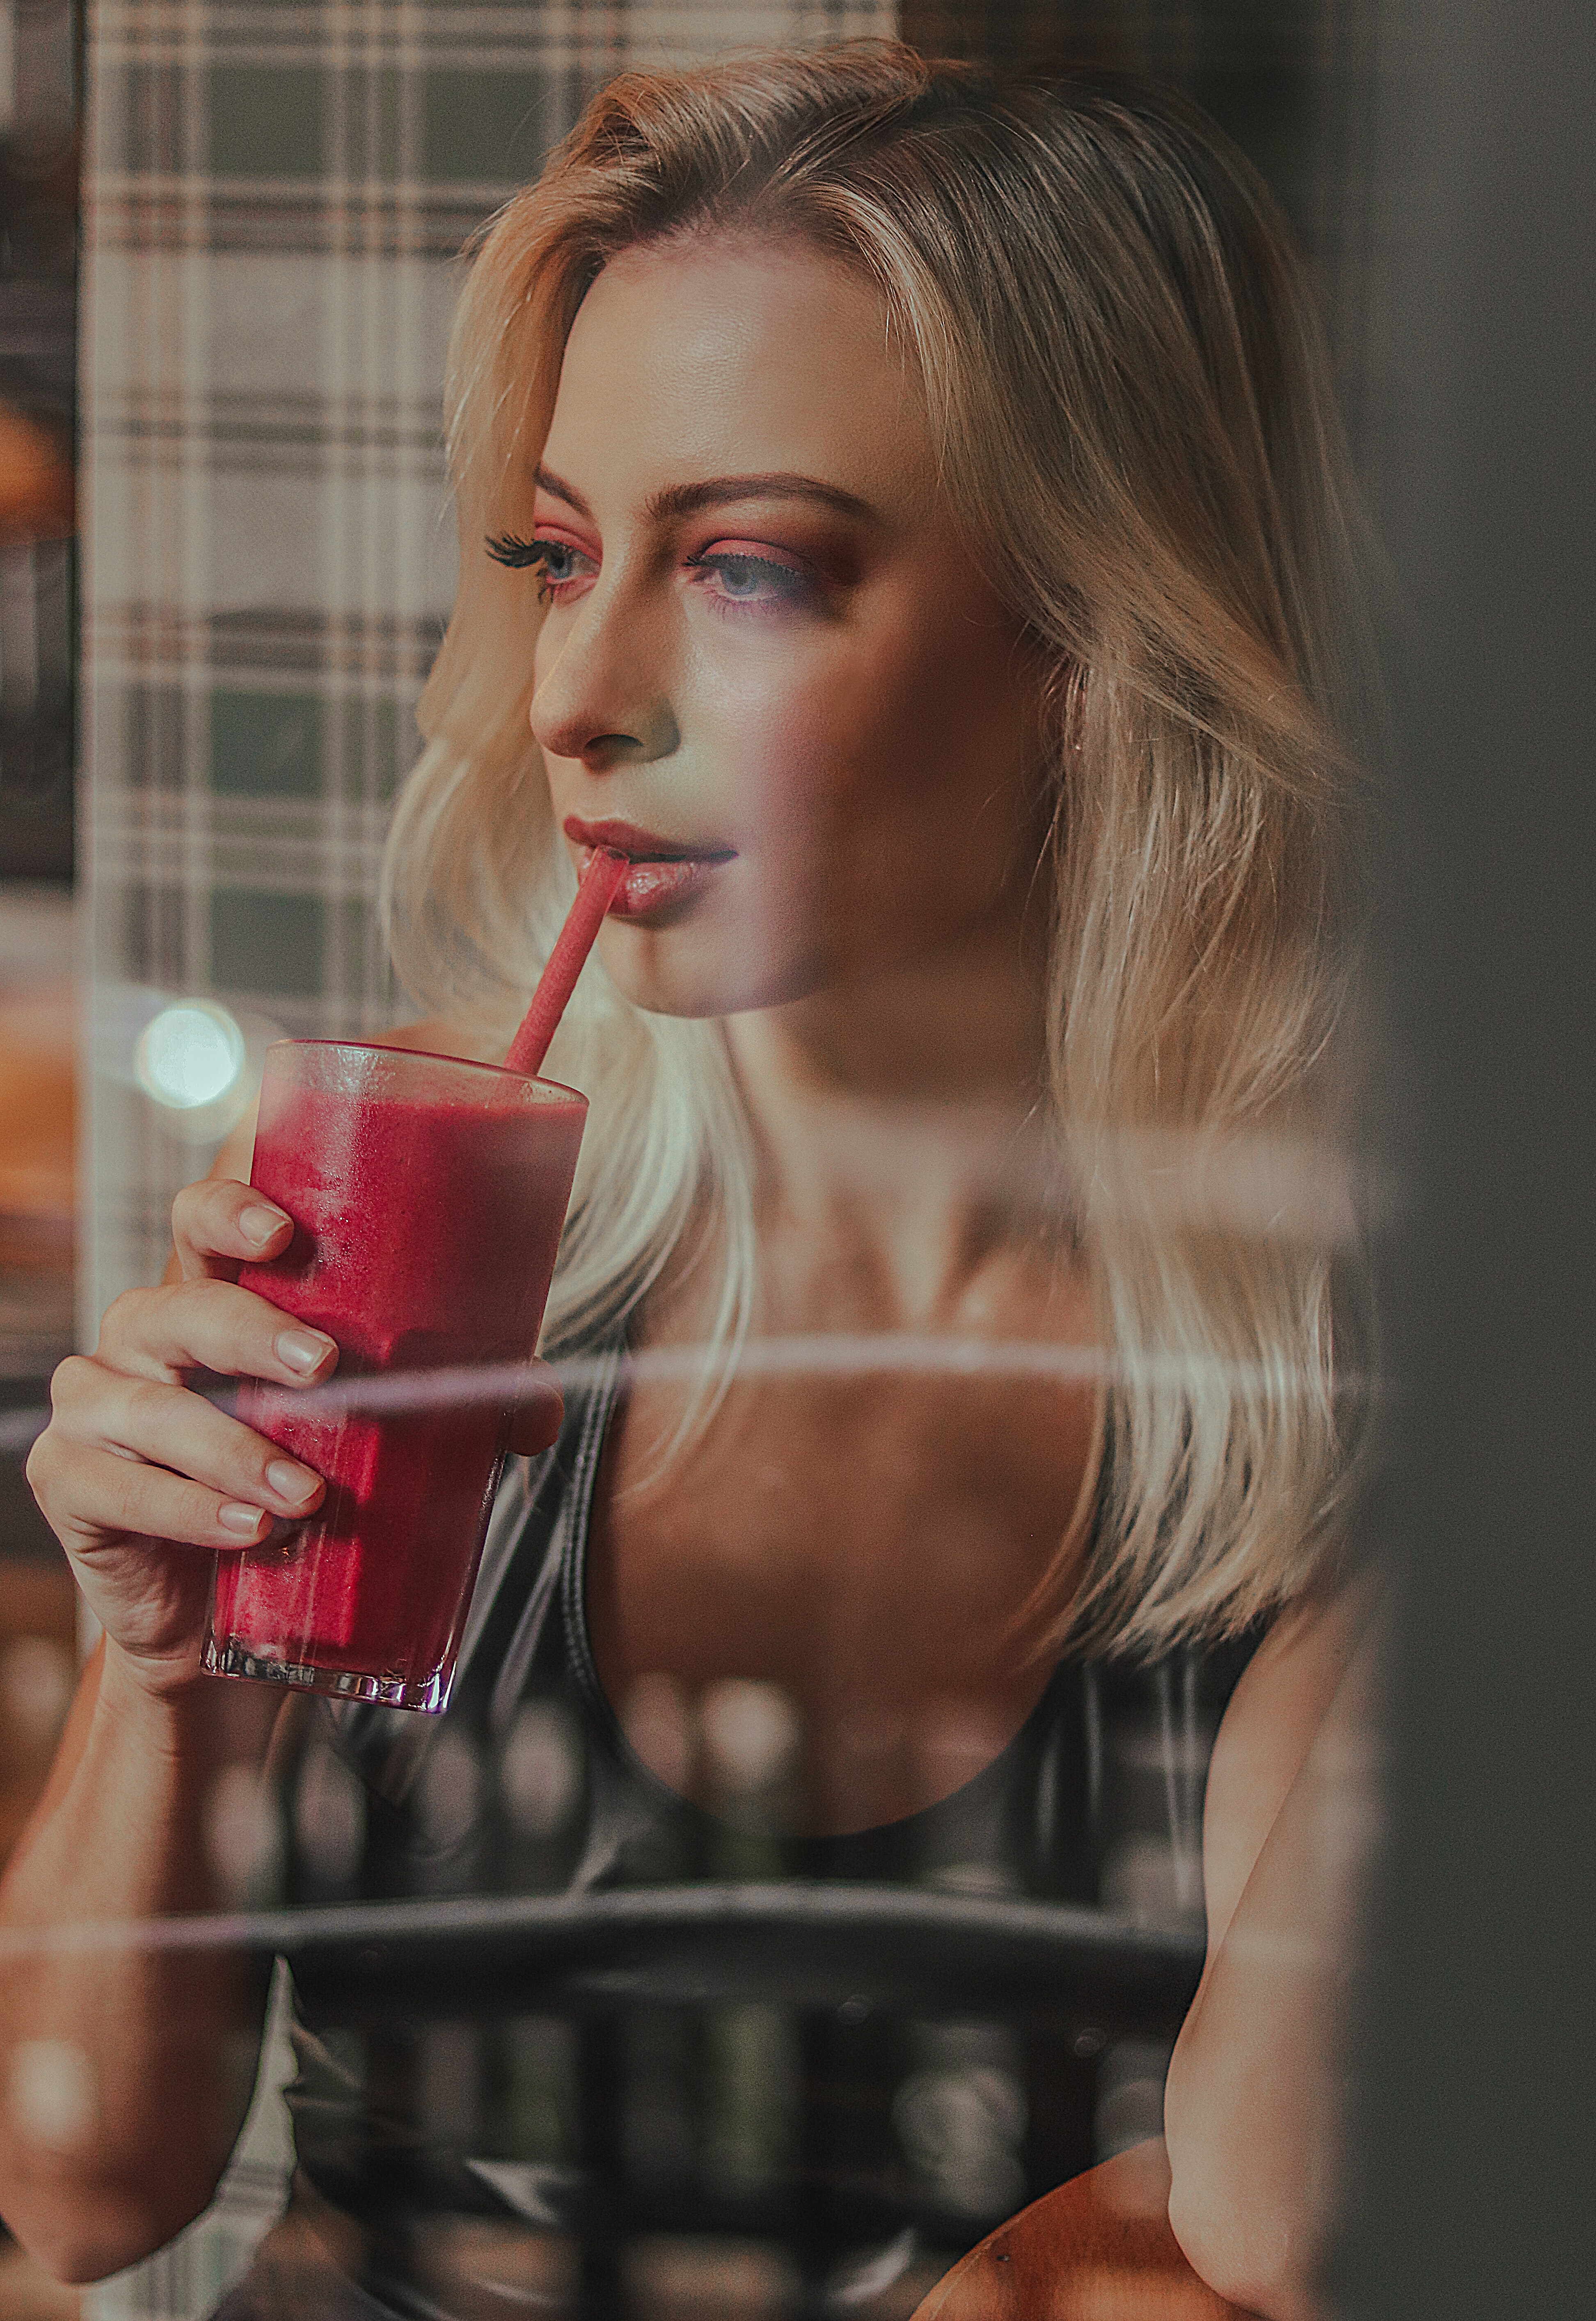
hair, lip, blond, beauty, glass, drink, drinking, long hair, muscle, photo shoot, model, brown hair, liqueur, wine glass, eyelash